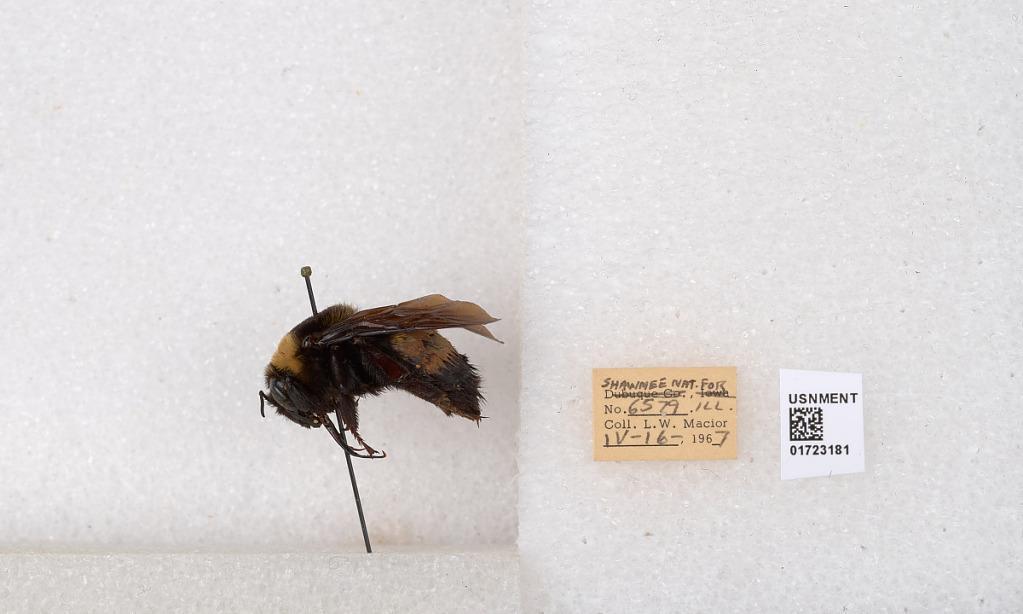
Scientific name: Bombus (Bombus) nevadensis auricormus
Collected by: L. Macior
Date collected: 1967-4-16
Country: United States
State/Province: Illinois
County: Johnson
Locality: Shawnee National Forest
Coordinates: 37.5114, -88.8011